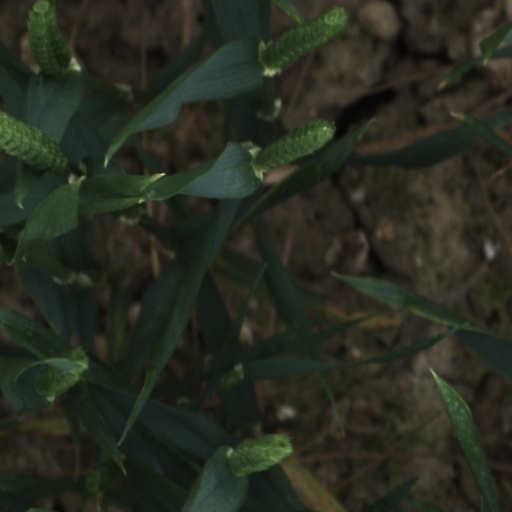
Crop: wheat